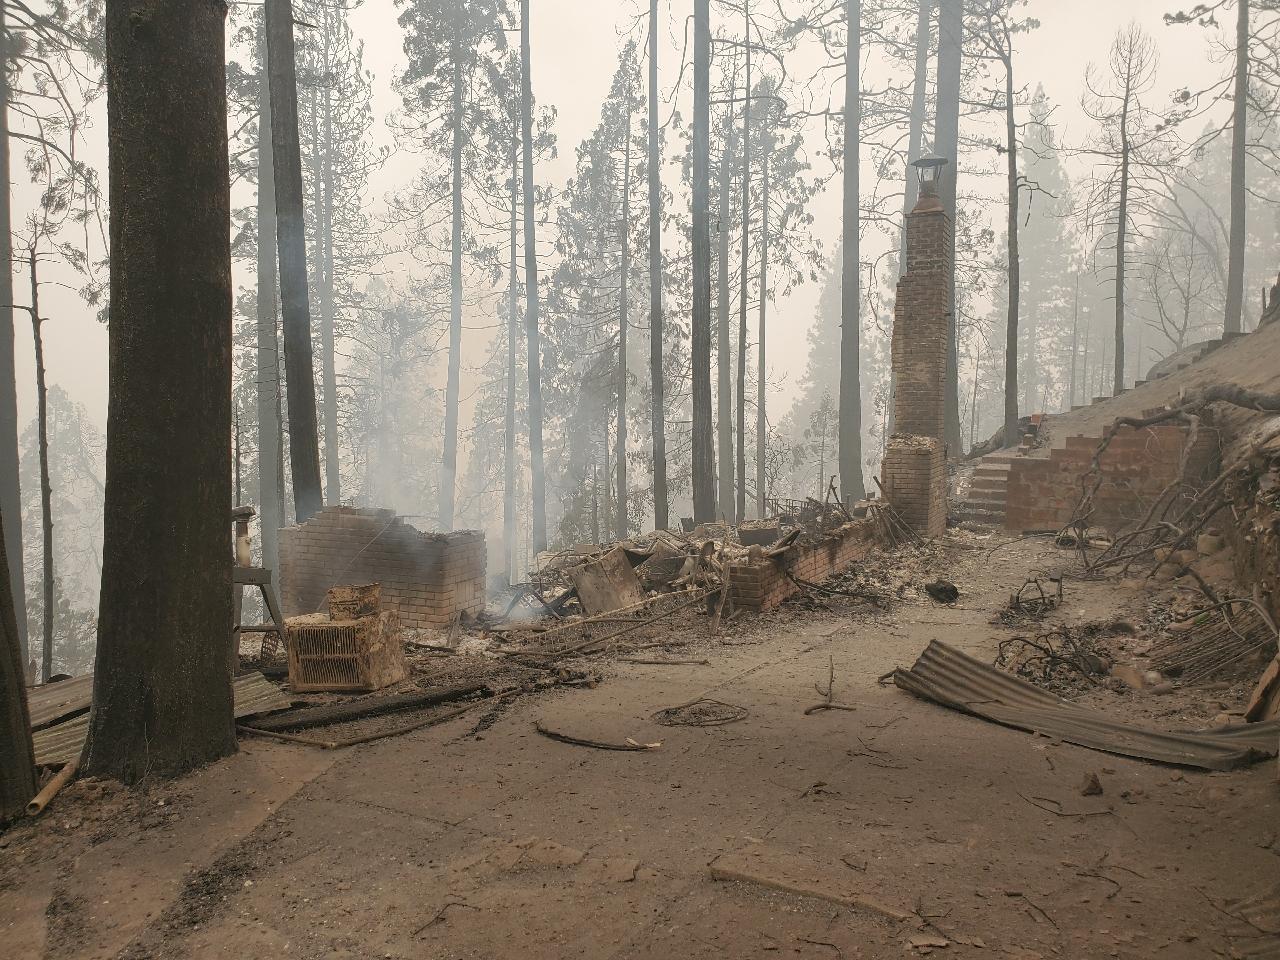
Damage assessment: destroyed